International Championship for Manufacturers

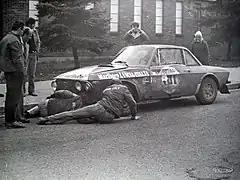
Harry Källström's Lancia Fulvia 1.6 Coupé HF at the 1972 Press-on-Regardless Rally.

The FIA International Championship for Manufacturers (IMC) was a rally series culminating in a champion manufacturer. The championship was run from 1970 to 1972 and it was replaced by the FIA World Rally Championship in 1973. All the nine rallies of the 1972 IMC season were part of the 1973 World Rally Championship season.